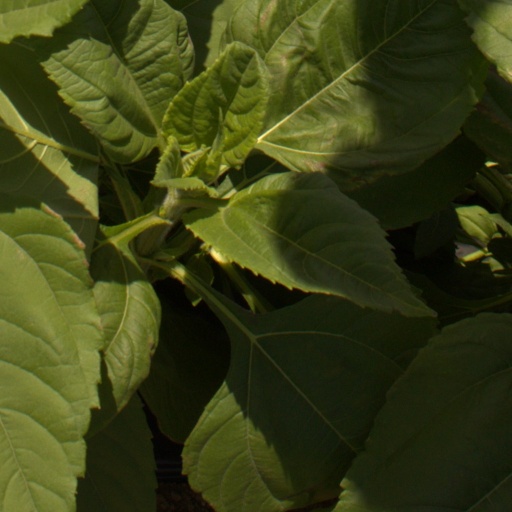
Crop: Jerusalem artichoke